List of Joking Apart episodes

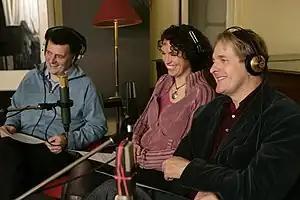
Writer Steven Moffat, and actors Fiona Gillies and Robert Bathurst recording the DVD audio commentary for the first series in January 2006

"Joking Apart" is a BBC Television sitcom. The show was produced by Andre Ptaszynski for the independent production company Pola Jones and screened on BBC Two. All twelve episodes from the two series were written by Steven Moffat and directed by Bob Spiers. The pilot was transmitted as part of its "Comic Asides" series of pilot shows on 12 July 1991. The first episode of the series was transmitted on 7 January 1993, and the final transmitted on 7 February 1995.